Lea Bouwmeester

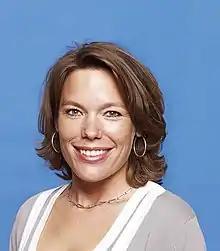
Lea Bouwmeester

Lea Theodora Bouwmeester (born 3 October 1979 in Hoogeveen) is a Dutch politician and former civil servant and social counselor. She is a member of the Labour Party (Partij van de Arbeid) and was an MP between 30 November 2006 and 23 March 2017. She focused on matters of prison system, mental health care, addiction and drug rehabilitation.